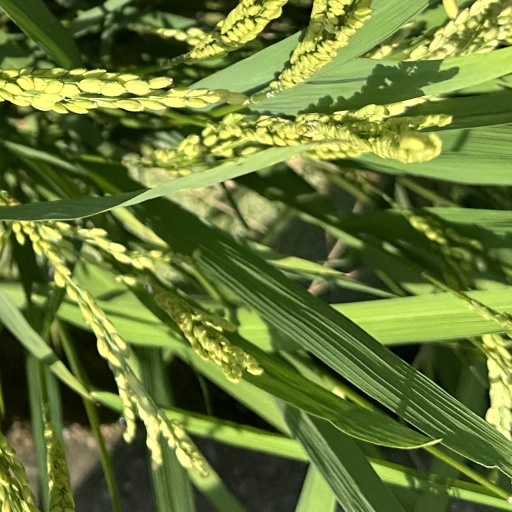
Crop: rice